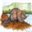
Label: beaver